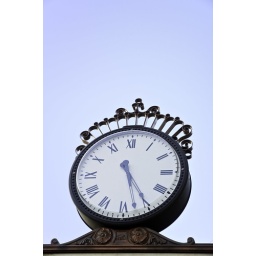
Round metallic outdoor clock with long hands and roman numeral hour labels captured against a clear blue evening sky.